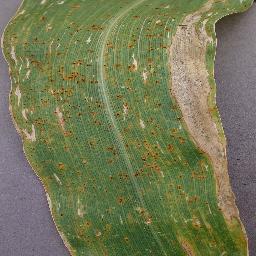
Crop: corn
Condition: (maize)_northern_blight